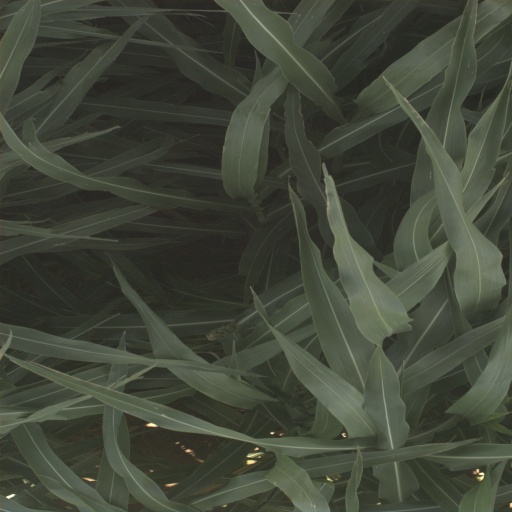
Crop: sorghum